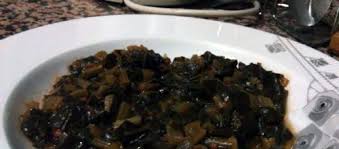
Yemek: ispanak